Tarkarli

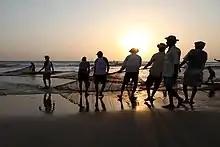
Raapan at Tarkarli

The local people in Tarkarli renovated their homes and converted into bed and breakfast scheme. Some of these are recognized by a government agency known as MTDC(Maharashtra Tourism Development Corporation). MTDC has own resort in Tarkarli which is located exactly at beach. MTDC has also scuba diving training center. in Tarkarli where various scuba diving courses are conducted.